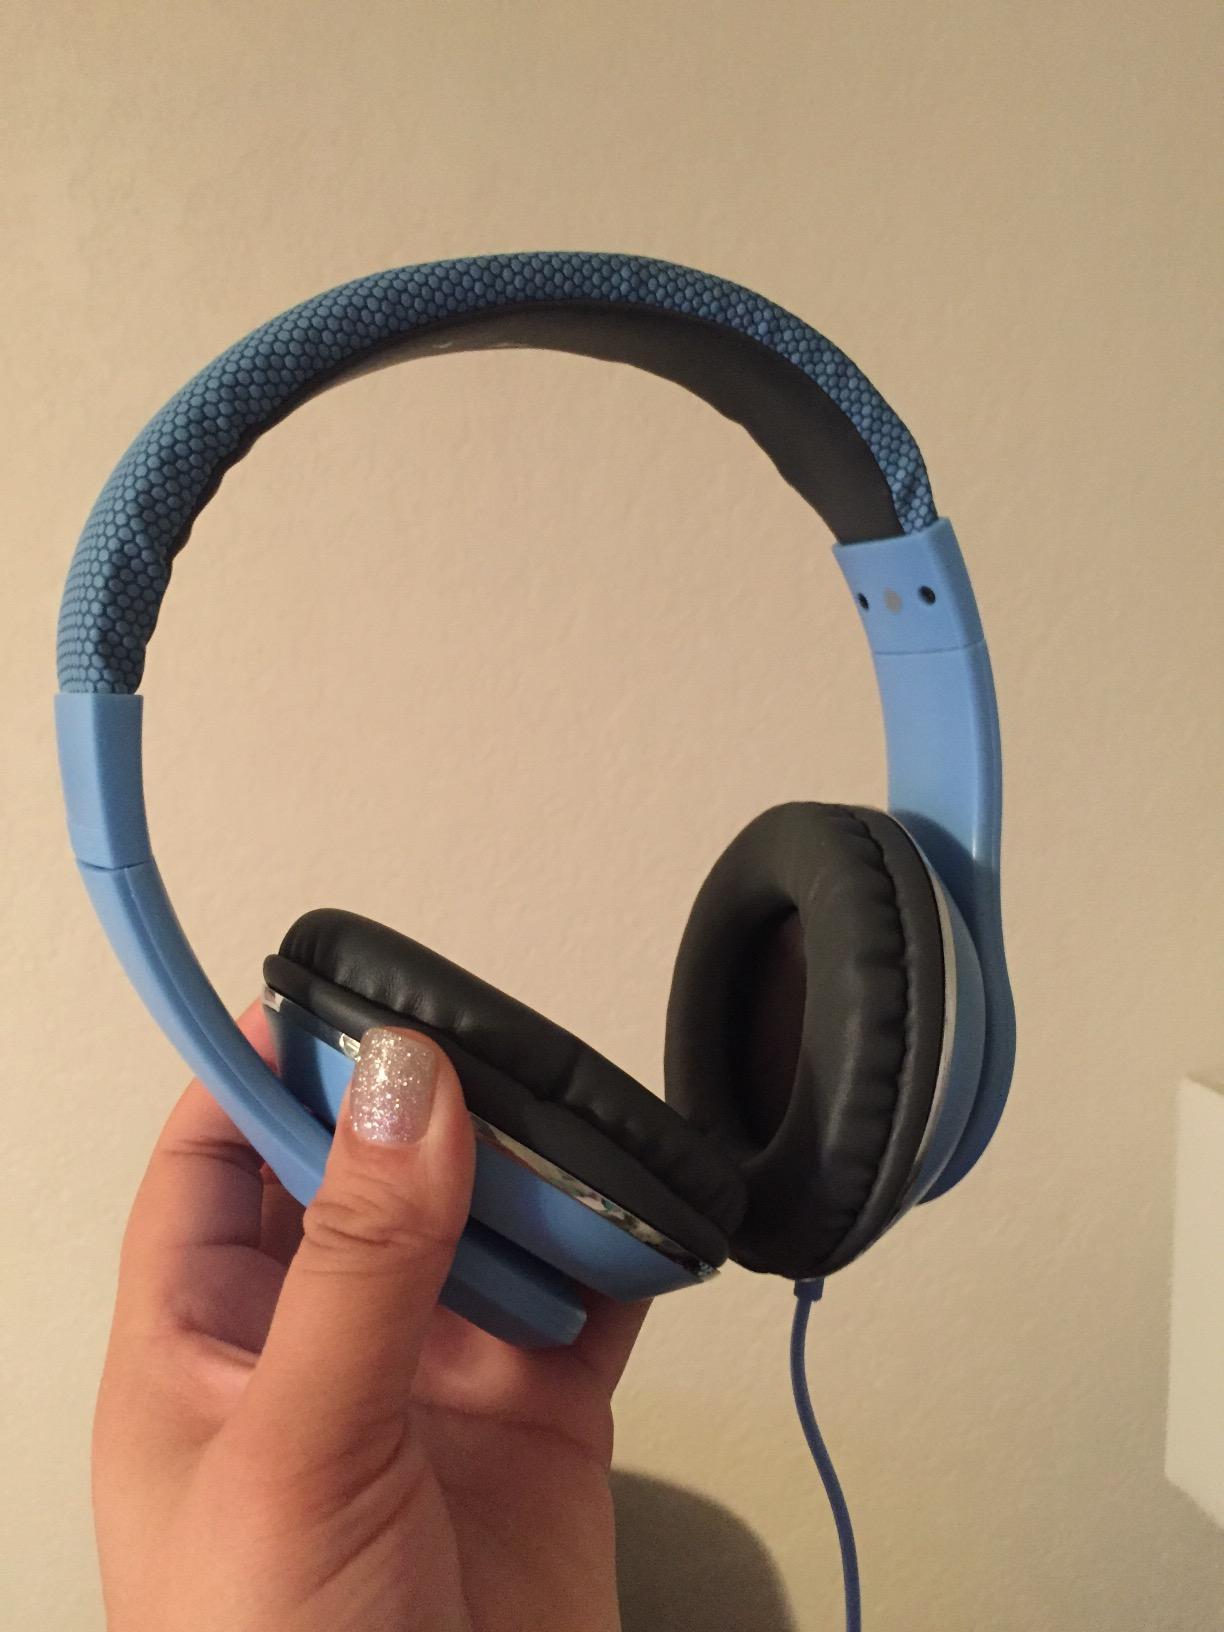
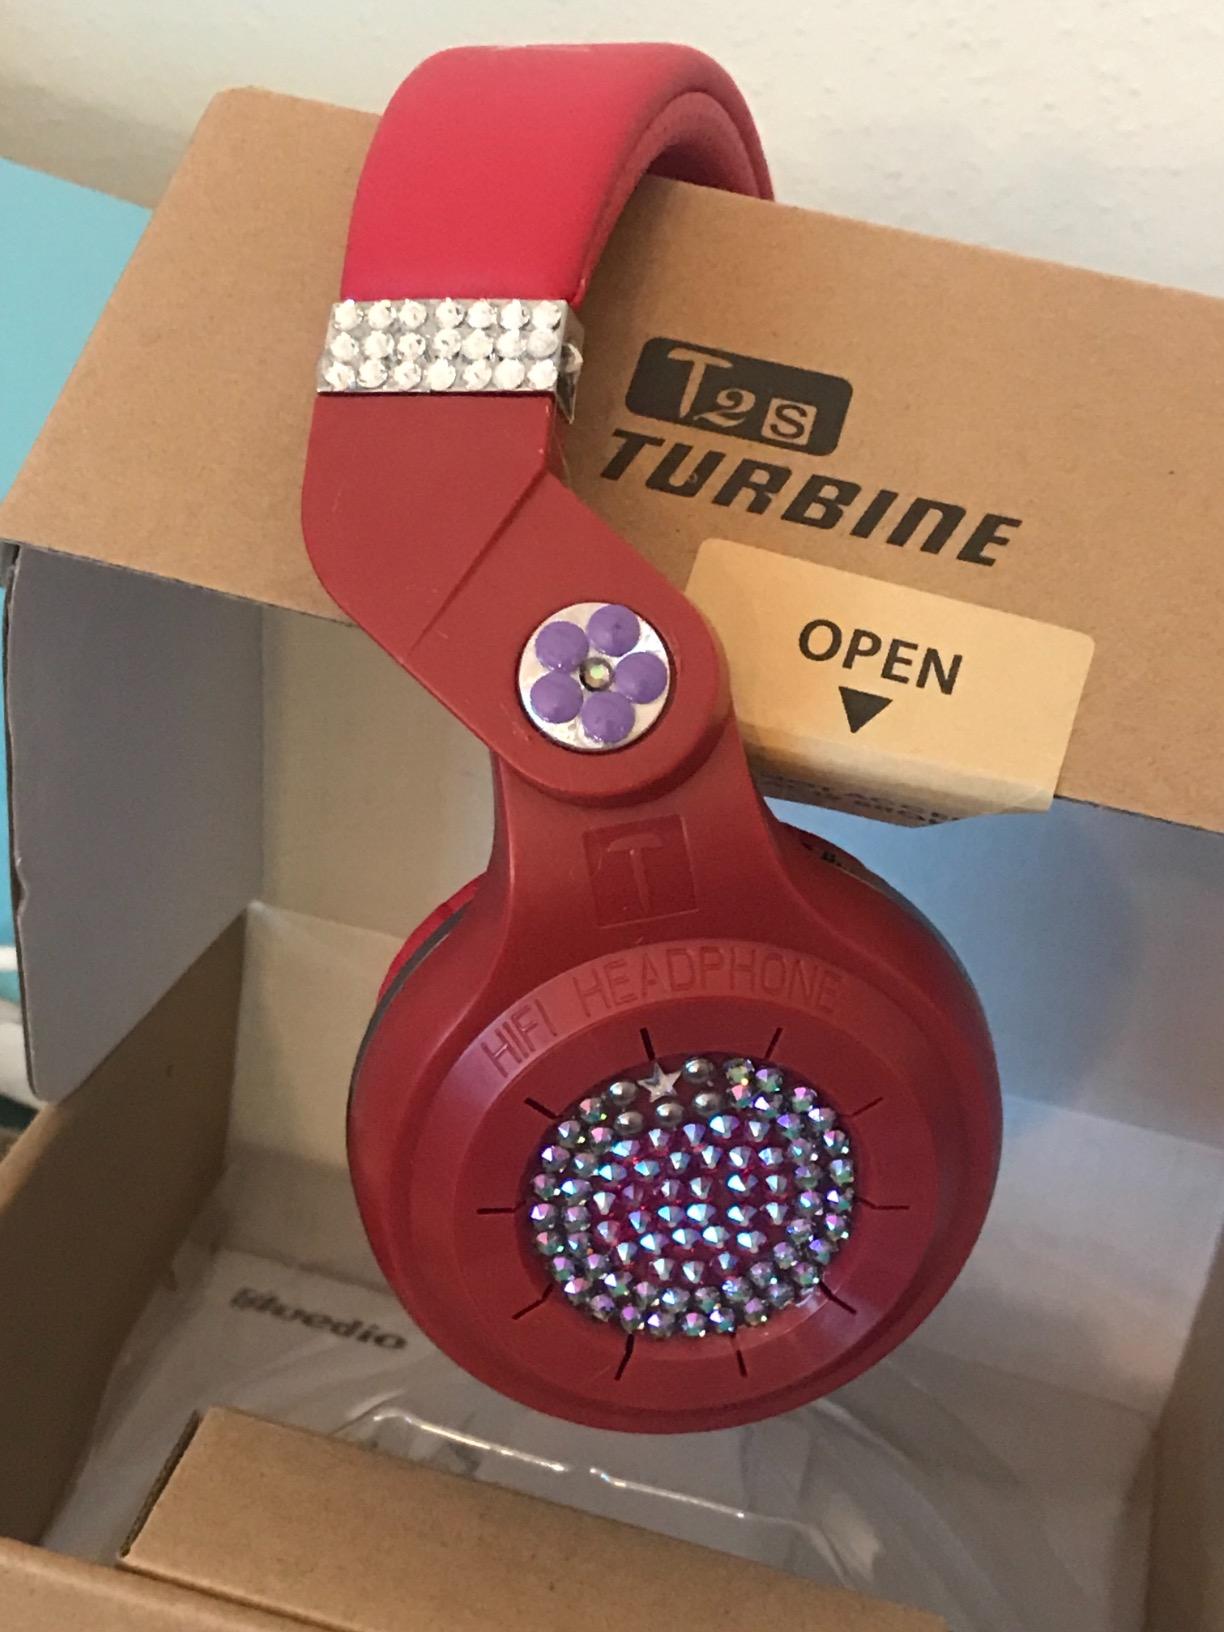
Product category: headphones
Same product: no